Isabelle Poulenard

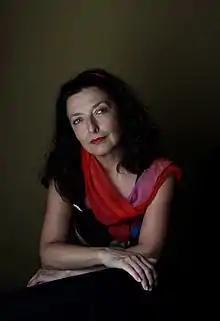
Isabelle Poulenard (2021)

Isabelle Poulenard (5 July 1961, Paris) is a French operatic soprano who made her debut in 1981 under the conductor Jean-Claude Malgoire at the Atelier lyrique in Tourcoing in northeastern France. Her repertoire extends from Baroque and classical opera to contemporary works.